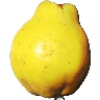
Label: Quince 1